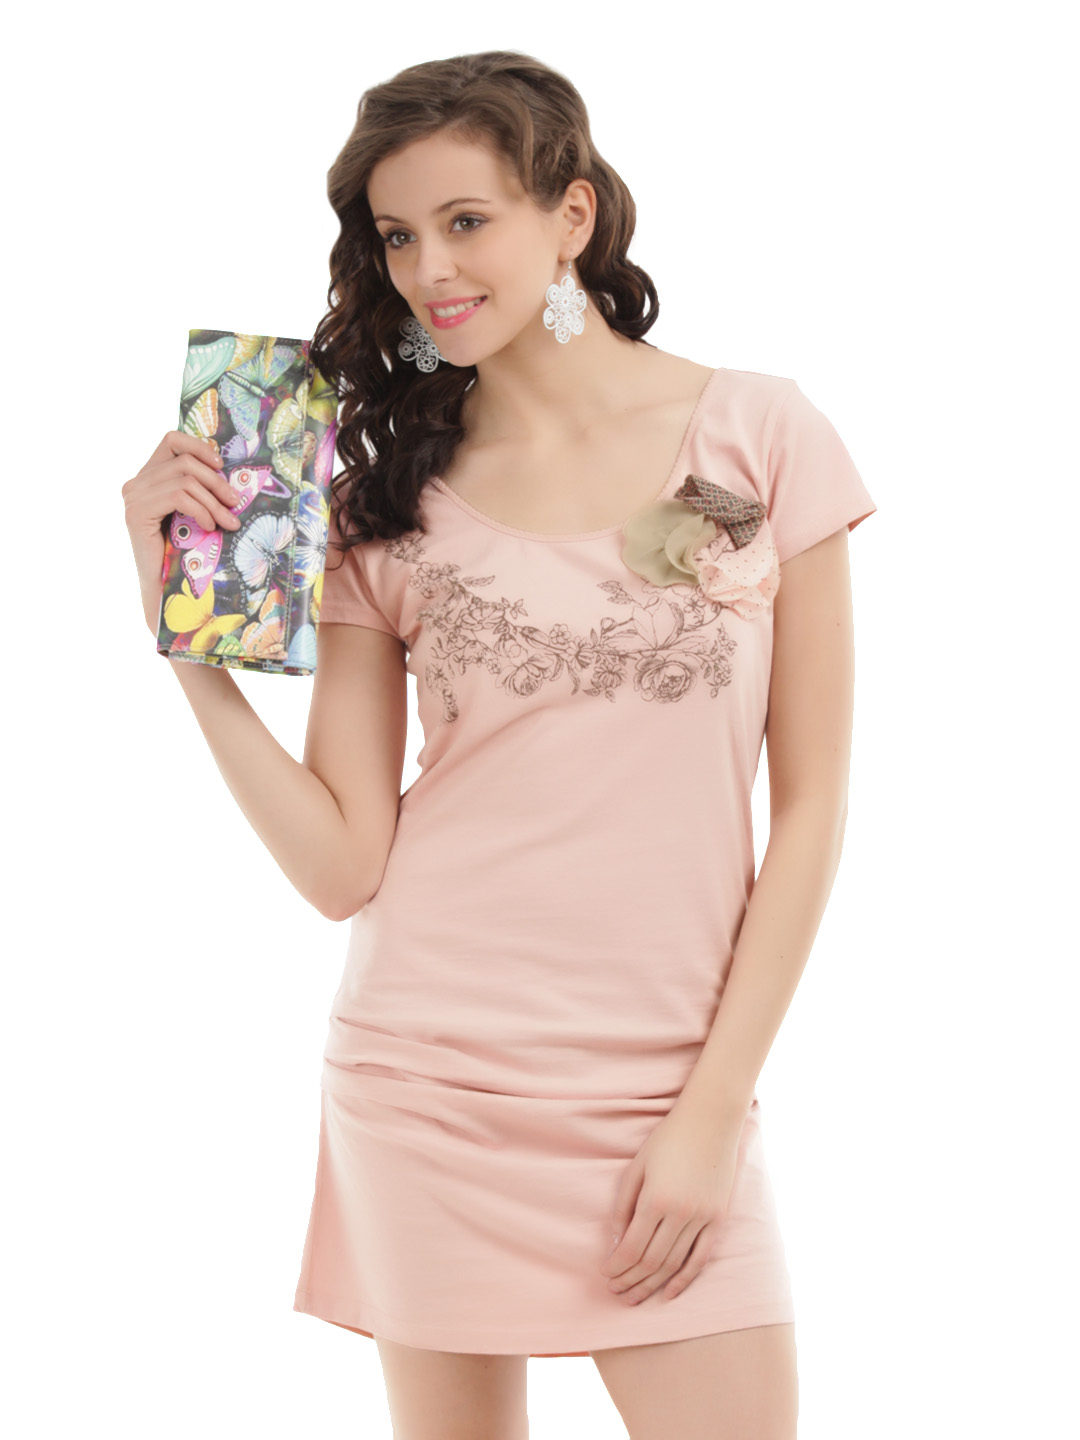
United Colors of Benetton Women Pink Sheath Dress
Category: Apparel / Topwear / Dresses
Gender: Women
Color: Pink
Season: Summer 2012
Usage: Casual